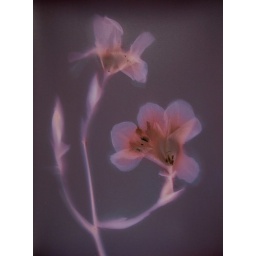
Lumen Print 529 Iris. Kodak Ektalure 8x10 fiber base paper before fixing with sodium thiosulfate. Paper expired in 1974.